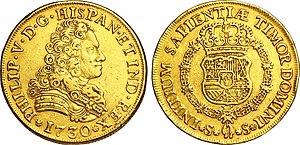
8 Escudos en or à l'effigie de Philippe V, 1730
Philippe V, dit el Animoso en espagnol, c'est-à-dire « le Brave », est roi des Espagnes et des Indes à la mort de Charles II d'Espagne puis titré roi d'Espagne et des Indes à la suite des décrets de Nueva Planta qui modifiaient l'organisation territoriale des royaumes hispaniques en abolissant les royaumes de Castille et d'Aragon. Il abdique brièvement en 1724 pendant six mois, au profit de son fils.
L'escudo ou corona, est une ancienne unité monétaire espagnole.